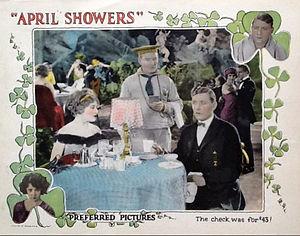
April Showers est un film américain réalisé par Tom Forman et sorti en 1923.